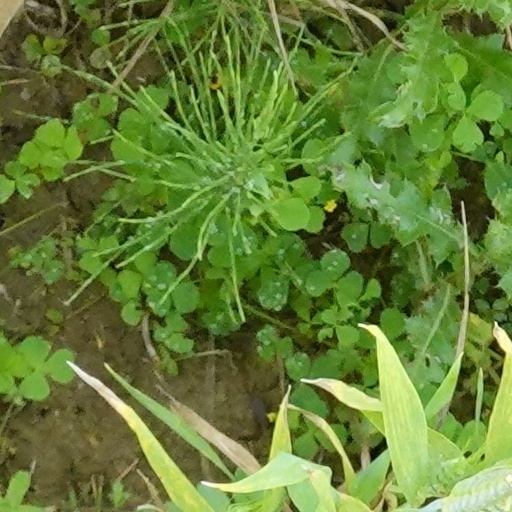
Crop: wheat